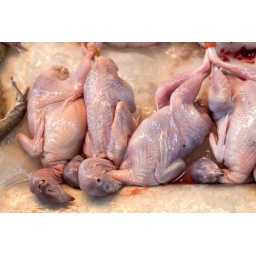
&lt;u&gt;At the market in Pattaya, Thailand&lt;/u&gt;.These birds &amp;#8212; I'm assuming they're quails &amp;#8212; were resting peacefully in front of the frogs.